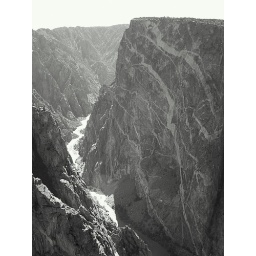
Painted wall in black and white